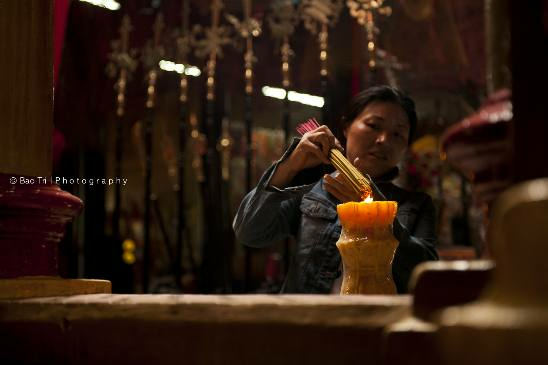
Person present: Yes